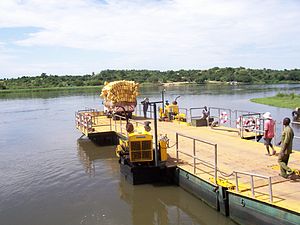
Nilen / Billeder og mediefiler af Nilen
Nilen dannes af to floder, der samles i Khartoum i Sudan.